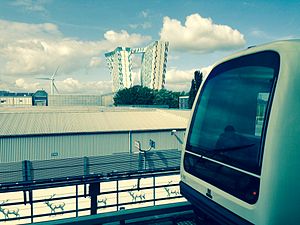
Bella Center Station
Bella Center Station er en højbanestation på den københavnske Metros linje M1. Stationen ligger ved Ørestads Boulevard lidt syd for Vejlands Allé i København. Stationen er navngivet efter udstillings- og kongrescentret Bella Center, som ligger umiddelbart vest for metro-stationen.